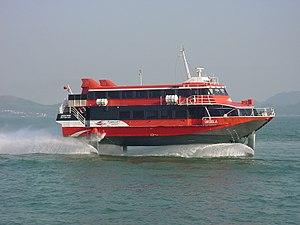
Le Boeing 929 Jetfoil est un hydroptère transporteur de passager propulsé par hydrojets réalisé par Boeing.